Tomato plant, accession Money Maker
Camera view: bottom (45 deg); turntable rotation: 300 degrees
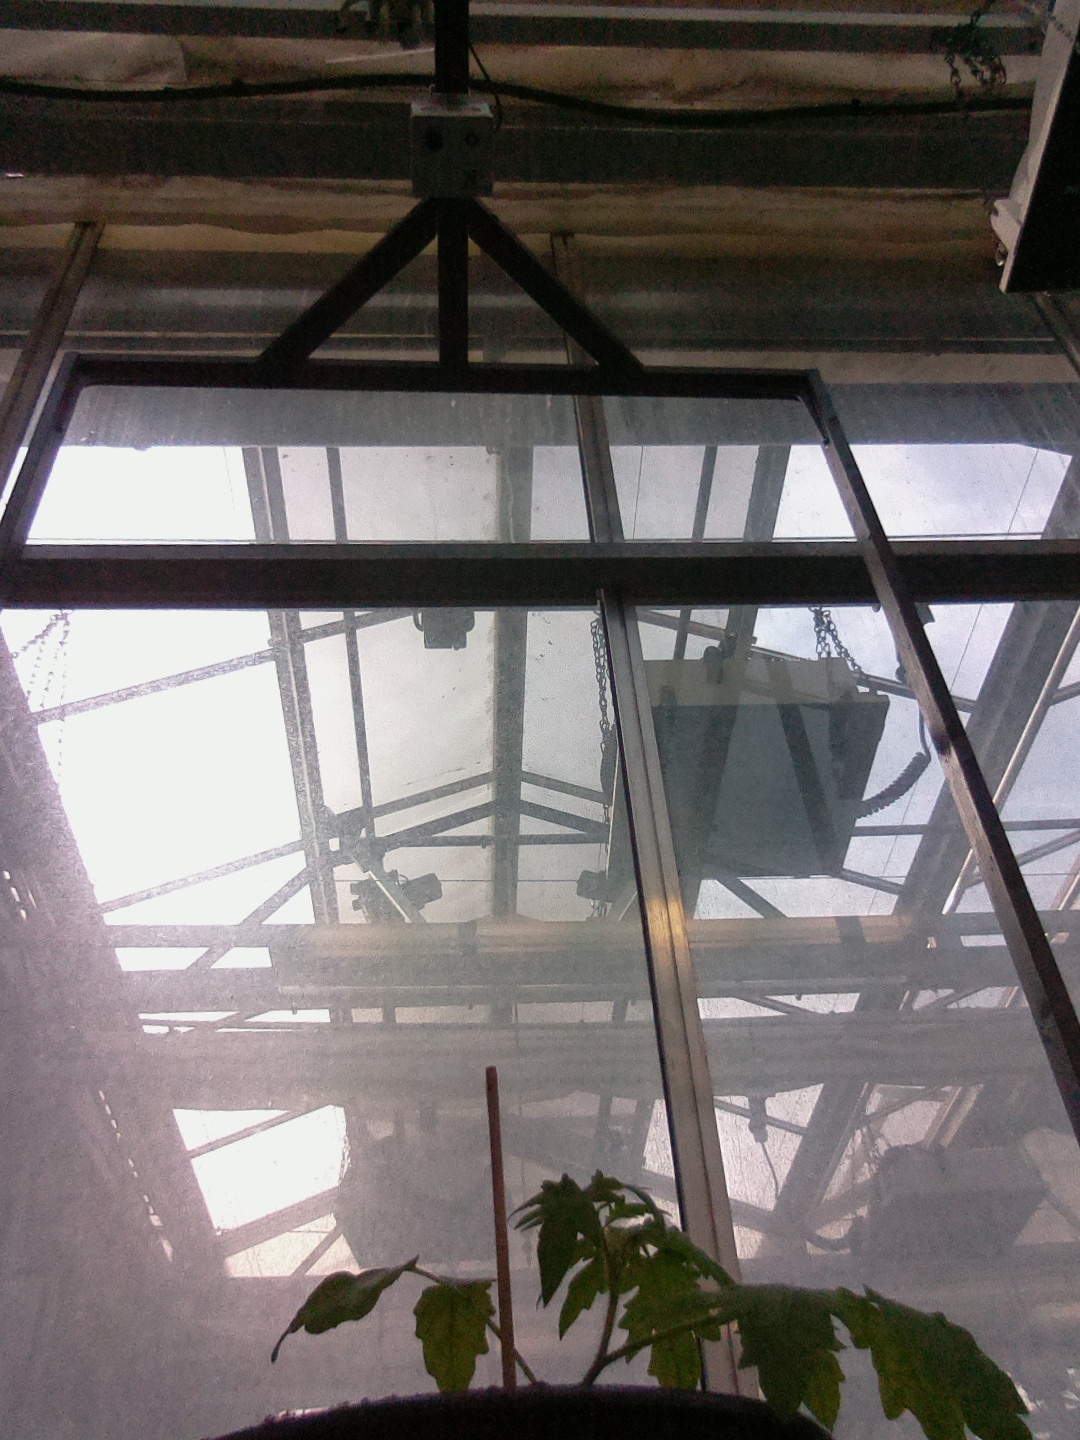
BBCH growth stage 13: 6 of true leaves visible